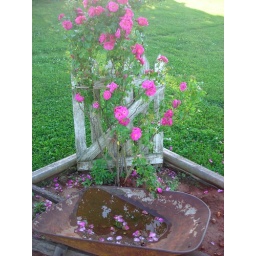
A flower bed in our front yard